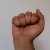
The image shows a hand gesture representing the letter 'A' in Indian Sign Language.